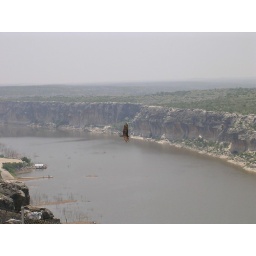
bird flying over Pecos River